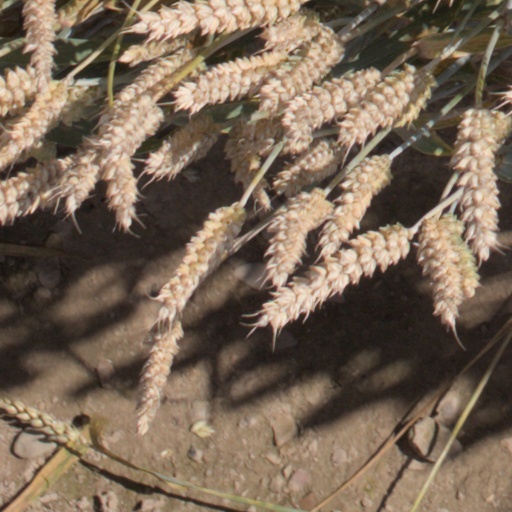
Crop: wheat